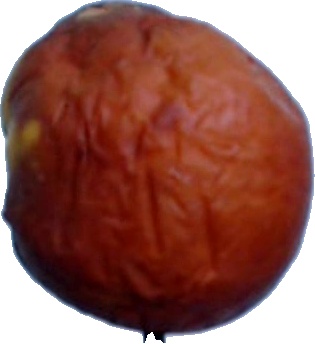
Label: apple_rotten_1